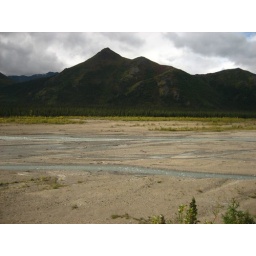
bears love to forage in these expansive glacier fed river beds